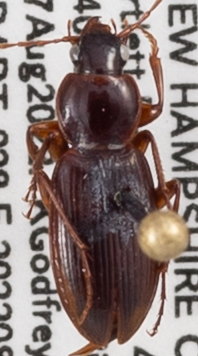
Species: Synuchus impunctatus
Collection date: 2022-08-17
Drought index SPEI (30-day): -0.9
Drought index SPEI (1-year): -0.9
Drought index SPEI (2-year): -1.69